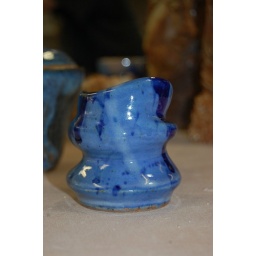
I like this one:robin's egg over stoney blue (viseversa)clear gloss over cobalt oxide wash (viseversa)the person could not remember